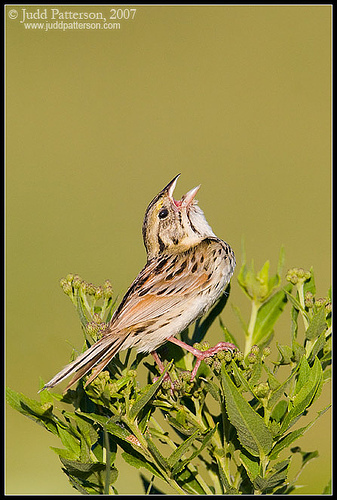
the small bird is brown with long orange tarsals and a sharp bill.
this bird has a small bill, a brown mottled belly, side and breast with dark brown feathers on its head.
the small bird has brown body feathers and a small beak with orange tarsals.
brown and black speckled bird with a pink bill, tarsus and feet.
this is a bird with a white belly, and a black and brown streaked wing and head.
this bird has wings that are brown and has a white belly
this small brown bird has black feather tips on its wings, a small pointed beak, and widely spread tail feathers.
this small bird has a white belly and brown and orange streaks on the back.
this bird has wings that are brown and has a small bill
this bird has wings that are brown and has a white body
Species: Henslow Sparrow